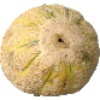
Label: cantaloupe